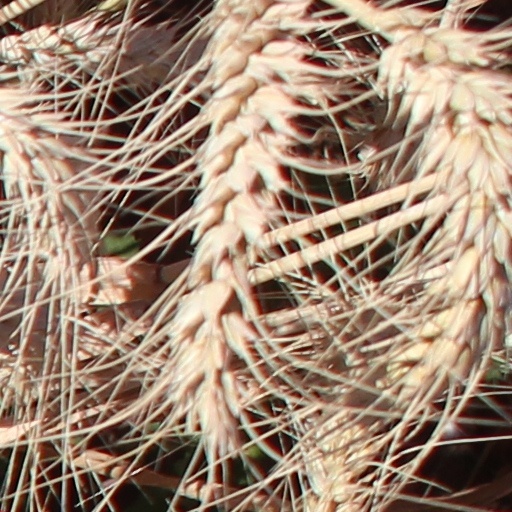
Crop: wheat